Tami Neilson

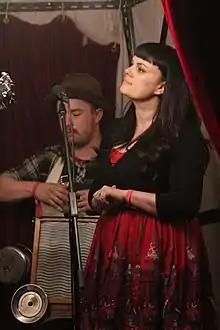
Tami Neilson, June 2015

Tamara "Tami" Neilson is a Canadian-born New Zealand country & soul singer/songwriter. She is the winner of multiple awards, including the 2014 APRA Silver Scroll Awards and Best Country Song Award; she is also the winner of the Best Country Album at the New Zealand Music Awards in 2009, 2010, 2012, and 2015, and Best Female Artist at the New Zealand Country Music Awards in 2010, 2011 & 2014.